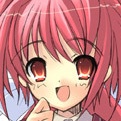
Portrait style: Anime Portrait